Lady Margaret Fortescue

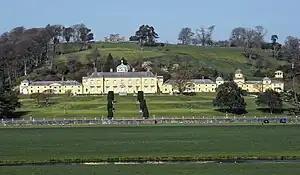
Castle Hill

During the Second World War, Fortescue worked in London's War Office as a secretary, and living in a Belgravia flat in known as "The Hovel", as well as in Cairo.